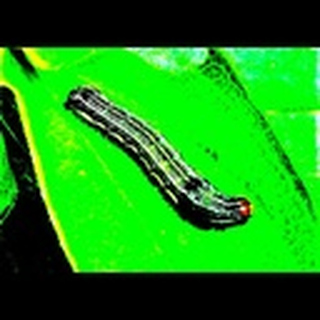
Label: cotton_army_worm